New York School of Applied Design for Women

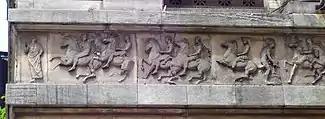
Part of the frieze on the Lexington Avenue side of the building

The building was designated a New York City Landmark in 1977 for its "special character, special historical and aesthetic interest and value as part of the development, heritage and cultural characteristics of New York City." The building was added to the National Register of Historic Places on December 16, 1982.